James Templer (civil engineer)

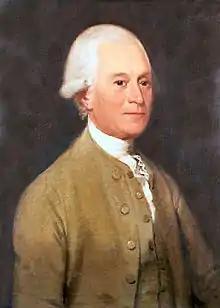
James Templer (1722–1782), portrait by unknown artist

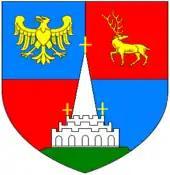
Arms of Templer

James Templer (1722–1782) of Stover House, Teigngrace, Devon, was a self-made magnate, a civil engineer who made his fortune building dockyards.